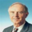
Label: man